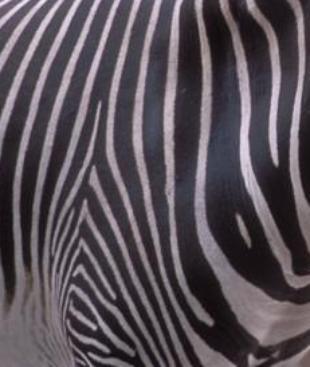
Texture: striped